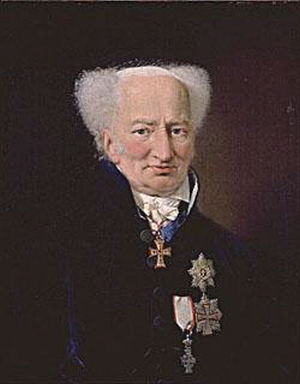
Ernst Schimmelmann
Ernst Heinrich lensgreve von Schimmelmann var en dansk-tysk greve, politiker og søn af Heinrich Carl von Schimmelmann. Han studerede bl.a. nationaløkonomi i udlandet og beklædte en række embeder i centraladministrationen, men blev afskediget af Ove Høegh-Guldberg i 1783. I 1784 deltog han i kuppet mod Høegh-Guldberg og blev udnævnt til finansminister. Det var han til 1813 og blev senere statsminister. I 1790 fik han elefantordenen for sin indsats i talrige kommissioner og direktioner.